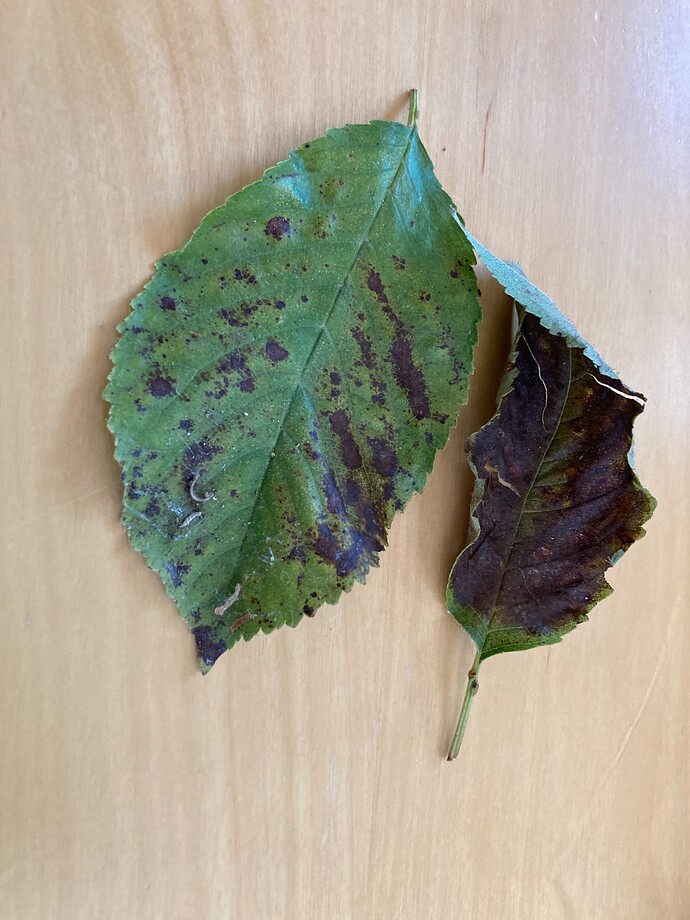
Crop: cherry
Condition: spot